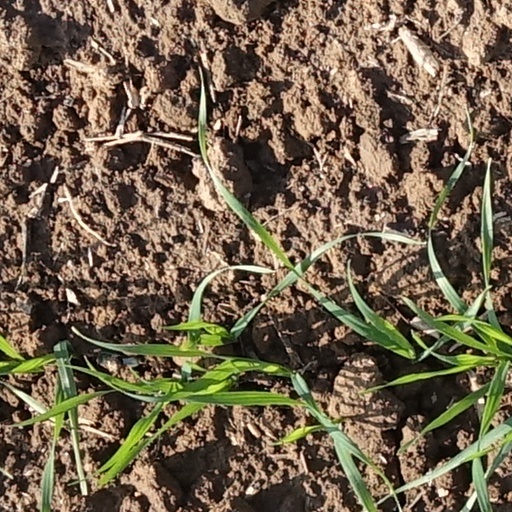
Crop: wheat